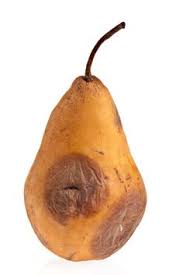
Label: trash